KLDO-TV

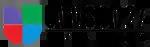
KLDO's logo prior to January 1, 2013

The station switched to Telemundo in October 1988, retaining select ABC programs including sports, "Good Morning America", and "Nightline". The move coincided with Panorama signing a management agreement with Francisco Javier Sánchez Campuzano, the president of Mexico City-based Grupo Siete, which at the time owned several radio stations in Nuevo Laredo. The switch to primarily Spanish-language programming led to an upturn in ratings, moving from dead last to first place in the February 1989 Nielsen survey.